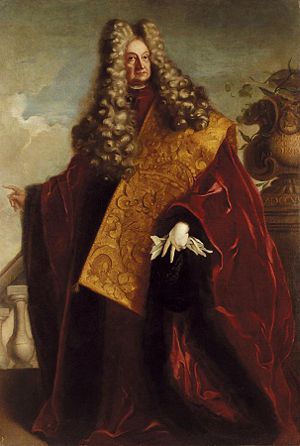
Venetianske doger / 1700-tallet
Carlo Ruzzini regerede 1732–1735, portræt af Gregorio Lazzarini.
Det følgende er en liste over alle 120 venetianske doger sorteret efter deres regeringstid, som er angivet i parentes.